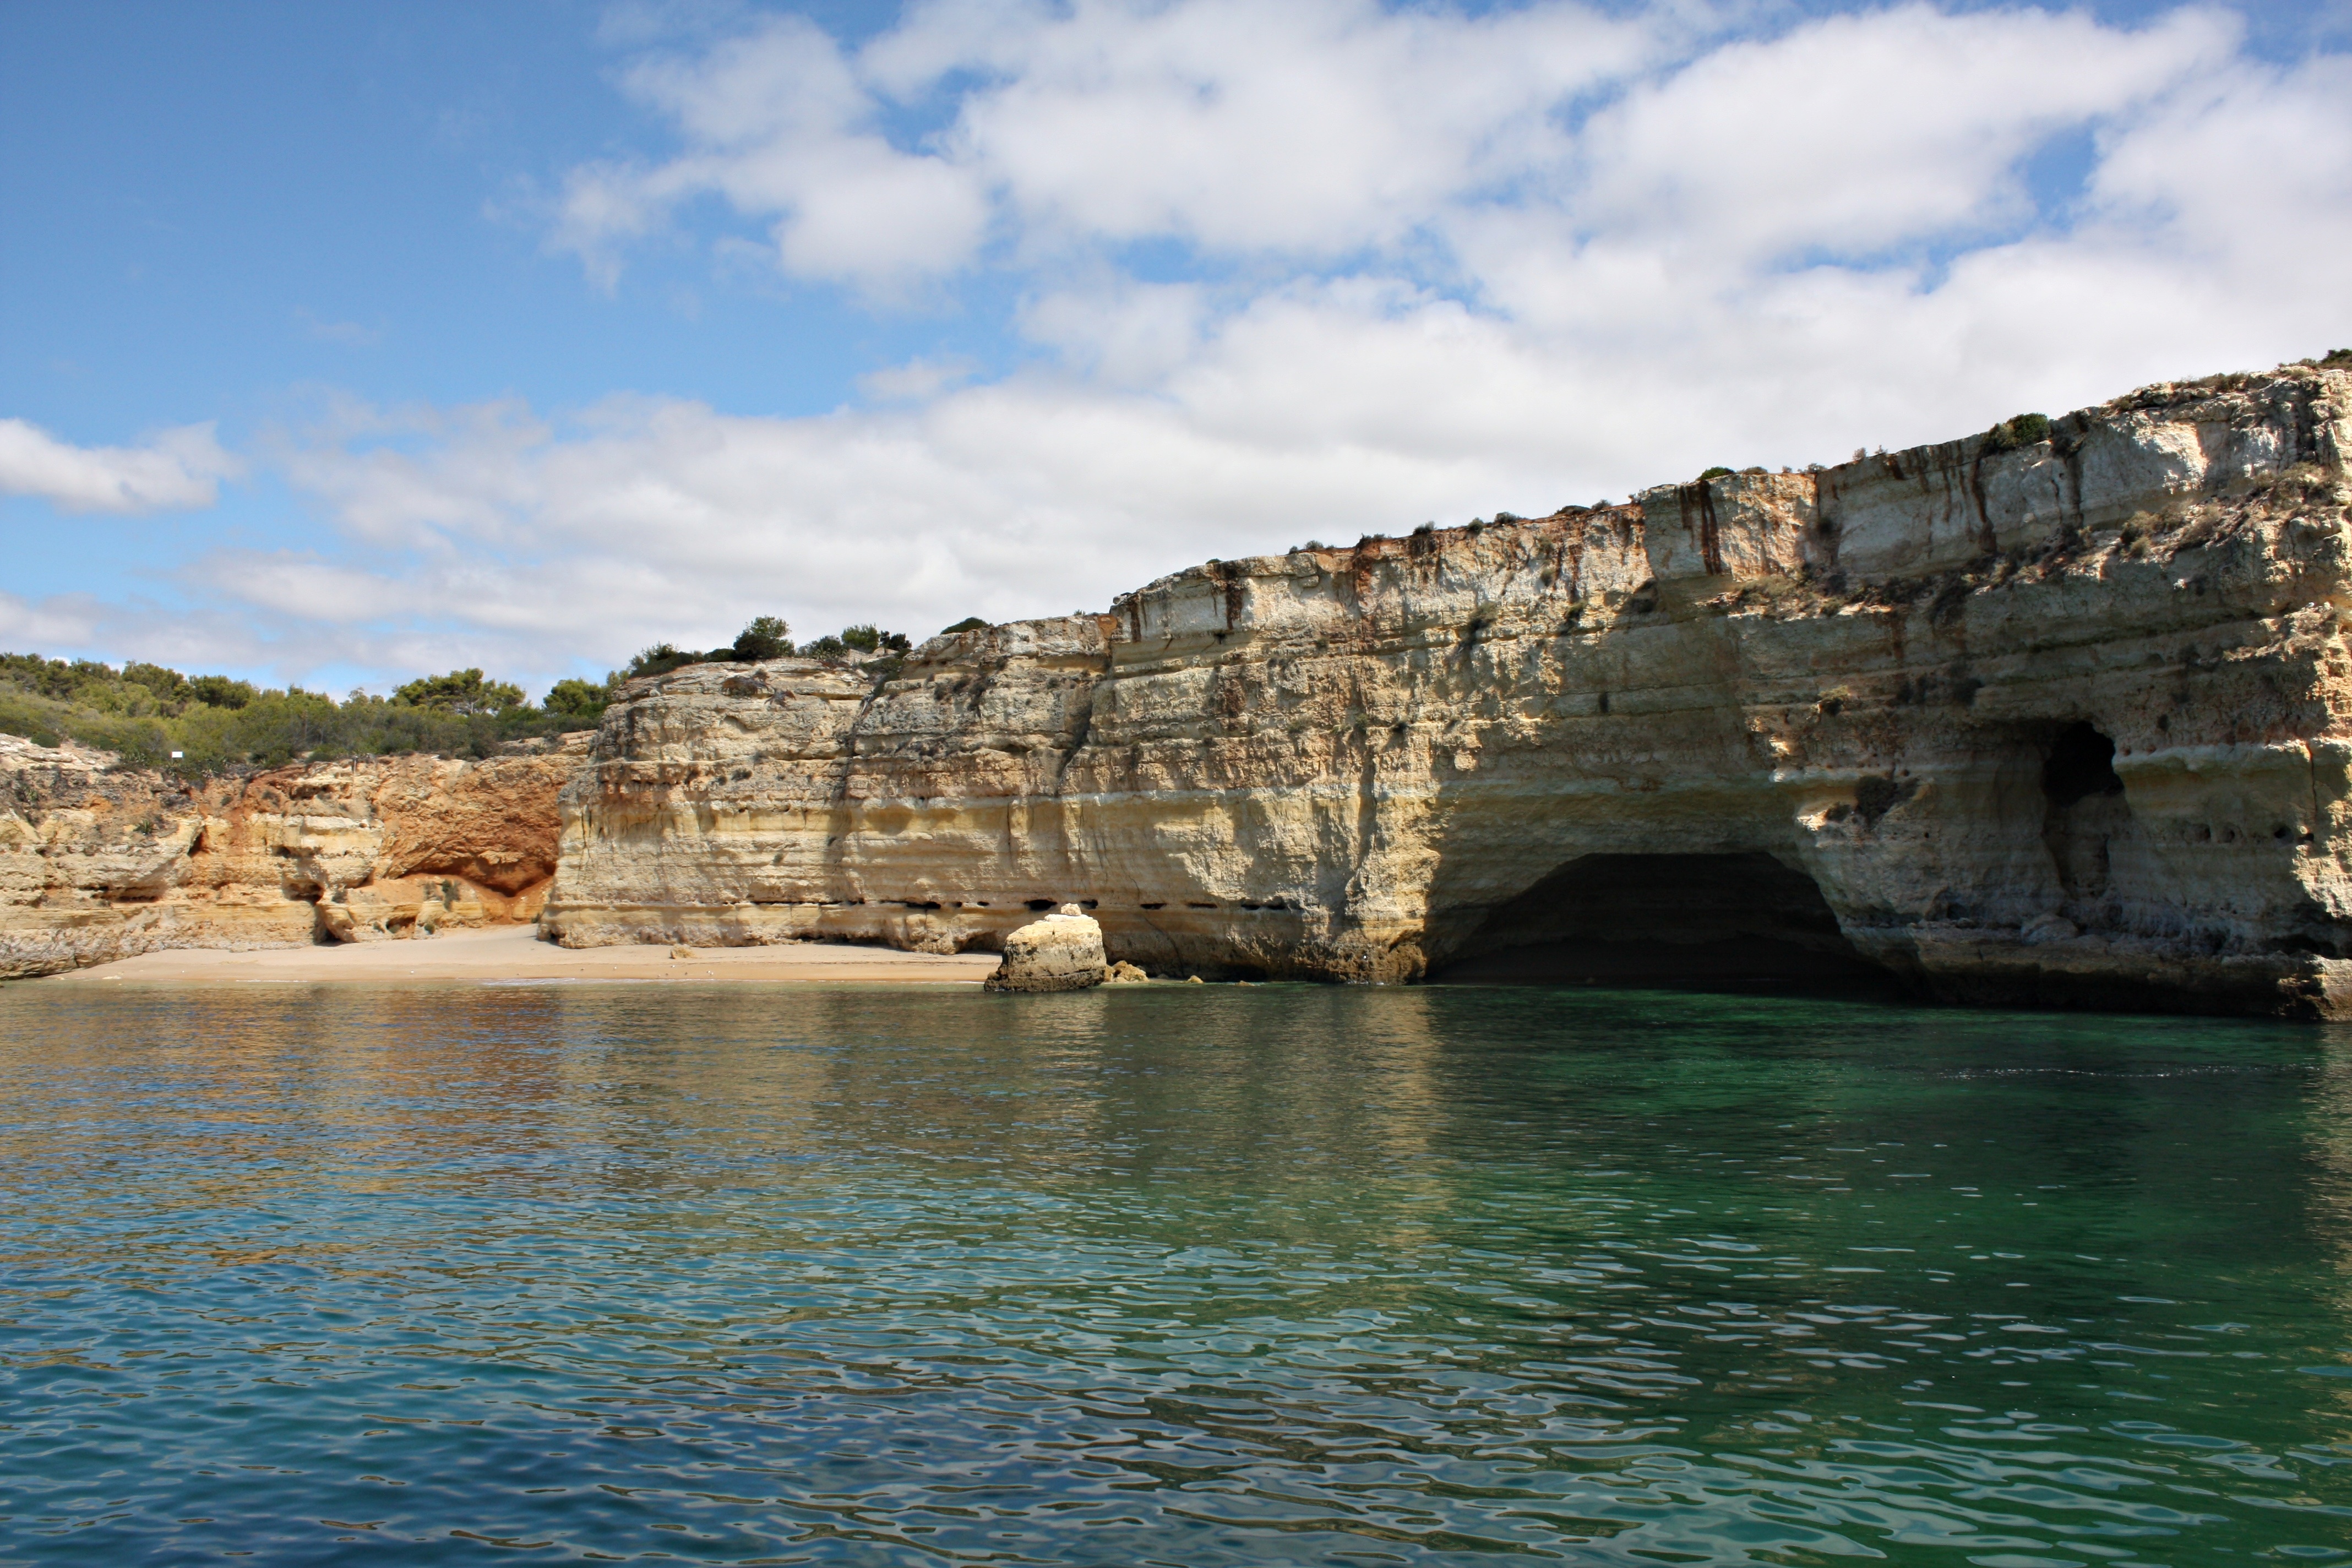
sea, coast, rock, vacation, formation, cliff, bay, terrain, ruins, landform, geographical feature